Stroke Belt

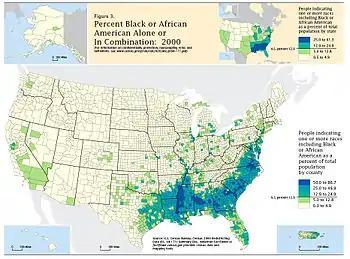
Black percentage of the population, 2000 U.S. Census

The Stroke Belt is typically defined to include the states of Alabama, Arkansas, Georgia, Indiana, Kentucky, Louisiana, Mississippi, North Carolina, South Carolina, Tennessee, and Virginia. In 1980, these 11 states had age-adjusted stroke mortality rates more than 10% above the national average.